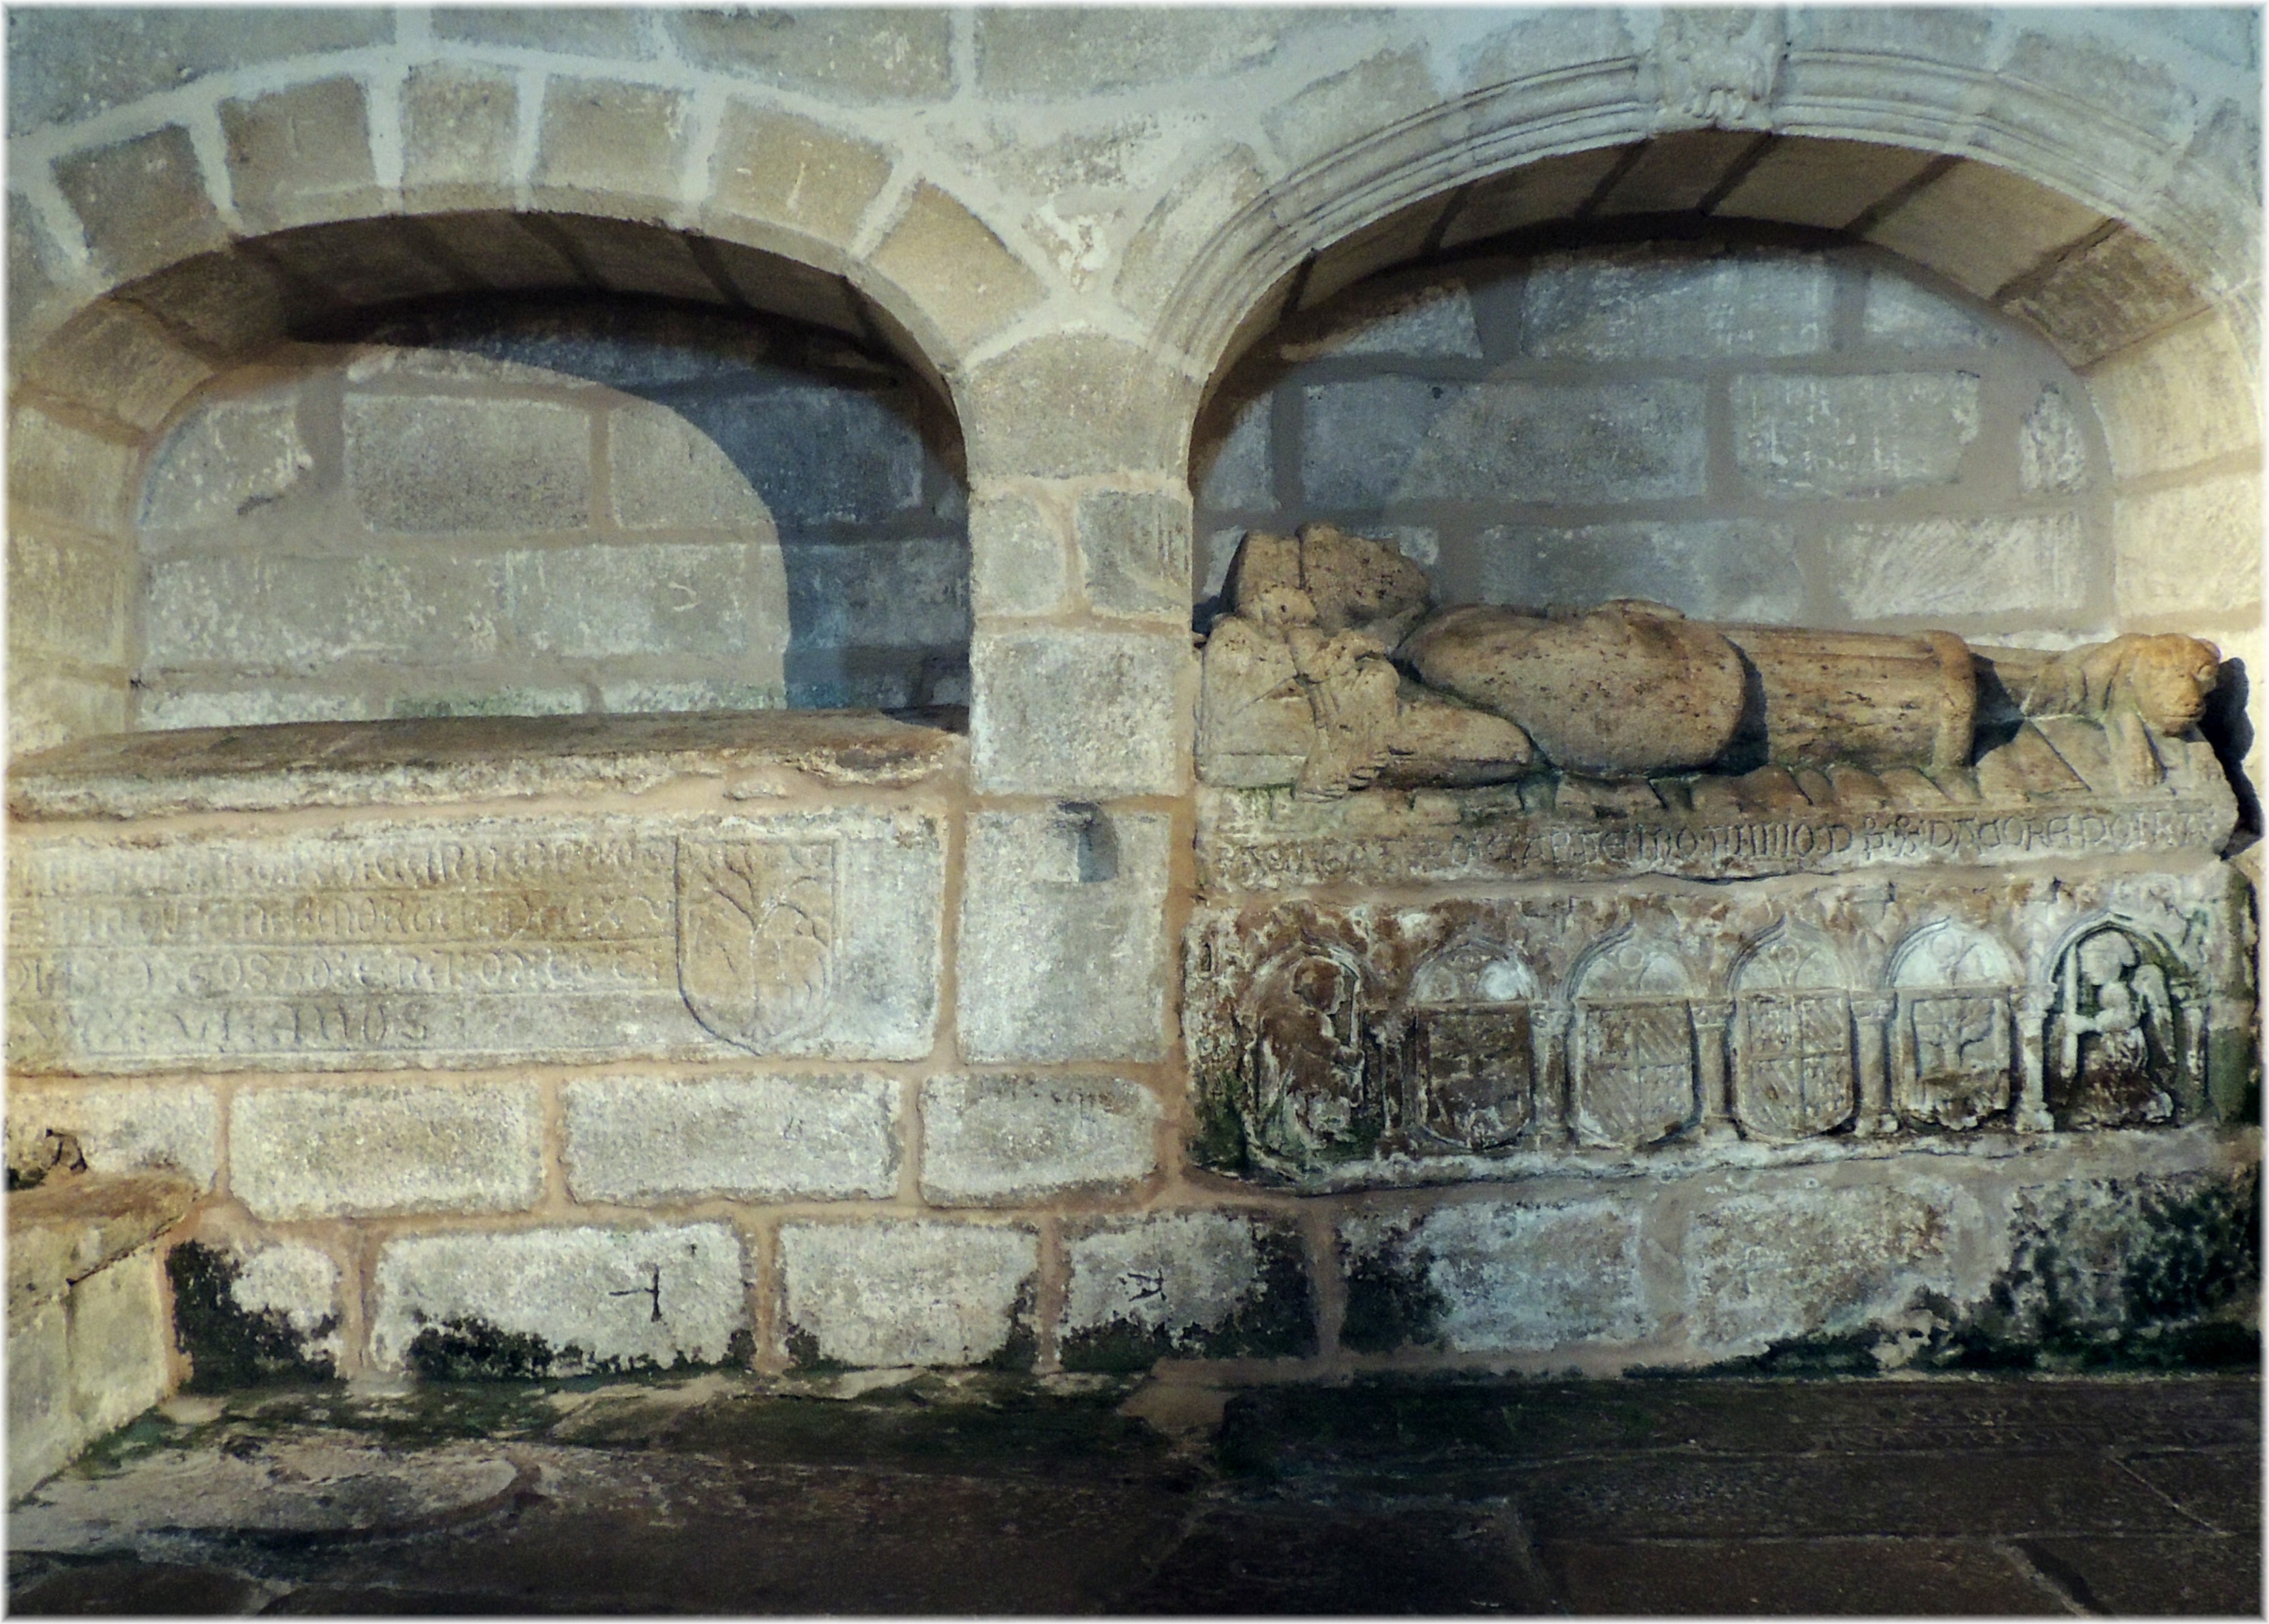
rock, architecture, wood, wall, stone, europe, arch, art, spain, espagne, temple, ruins, europa, iglesia, galicia, piedra, romanico, cementerio, espanha, pedra, noia, tumbas, galiza, igrexa, corunna, galice, iglesias, igrexas, corogne, sepulturas, lacoruna, coru a, provinciacoru a, ancient history